The Sunlit Night

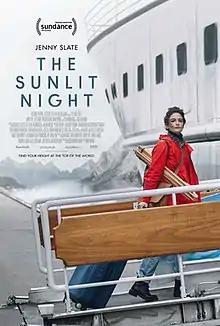
Film poster

The Sunlit Night is a 2019 romantic comedy-drama film directed by , from a screenplay by Rebecca Dinerstein Knight, based on her 2015 novel of the same name. It stars Jenny Slate (who also co-produced) as a New York painter finding herself on assignment in a remote village in Norway, with Alex Sharp, Fridtjov Såheim, David Paymer, Gillian Anderson, and Zach Galifianakis in supporting roles.